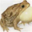
Label: frog